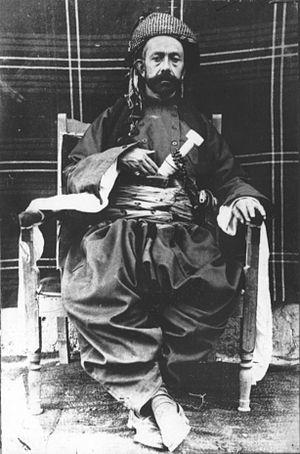
Mahmoud Barzandji est un leader kurde, né en 1878 dans le district de Barzinjah, actuellement rattaché à la province d'As-Sulaymaniya, au Kurdistan irakien, et mort le 9 octobre 1956.